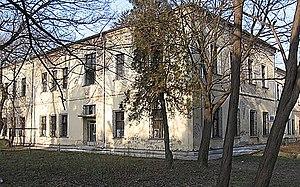
Cet article recense les monuments culturels du district de Pomoravlje en Serbie.
Les monuments culturels protégés constituent une catégorie de monuments de Serbie inscrits sur une liste de monuments bénéficiant de la protection de l'État. Il s'agit d'une troisième catégorie de monuments protégés classés, par leur importance, après les monuments culturels d'importance exceptionnelle et les monuments culturels de grande importance.